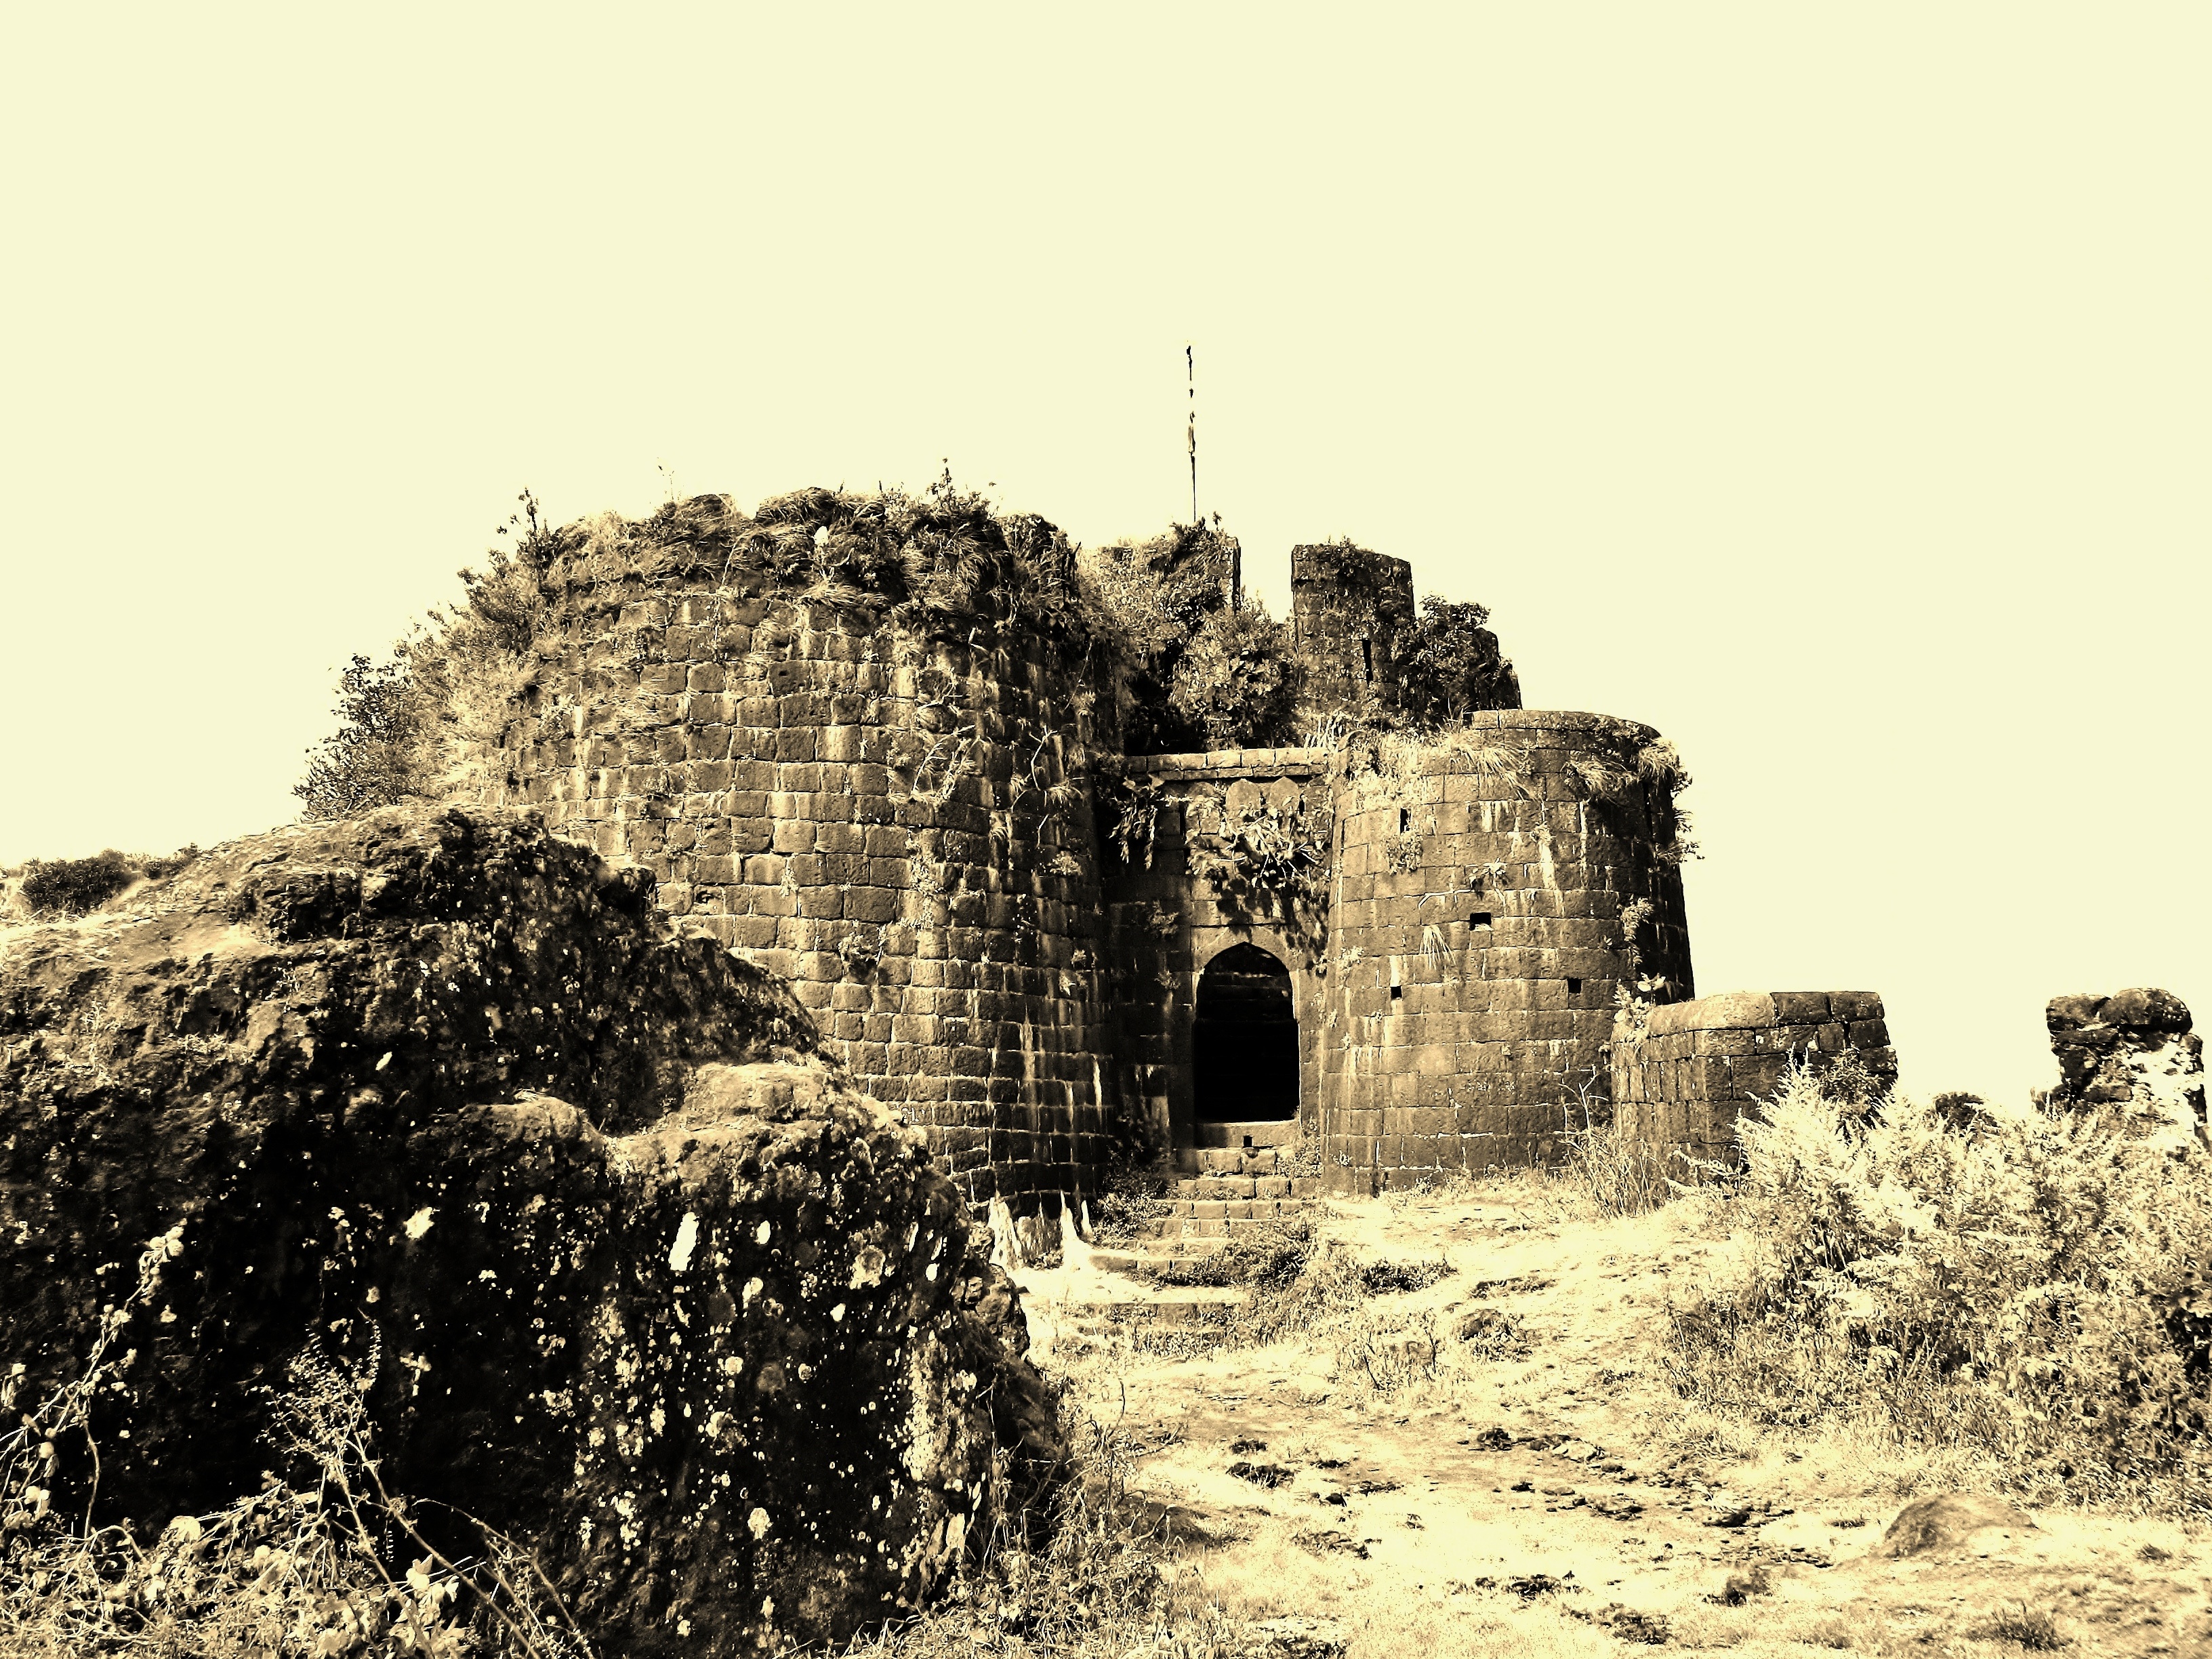
sea, rock, building, fortification, temple, ruins, history, archaeological site, ancient history